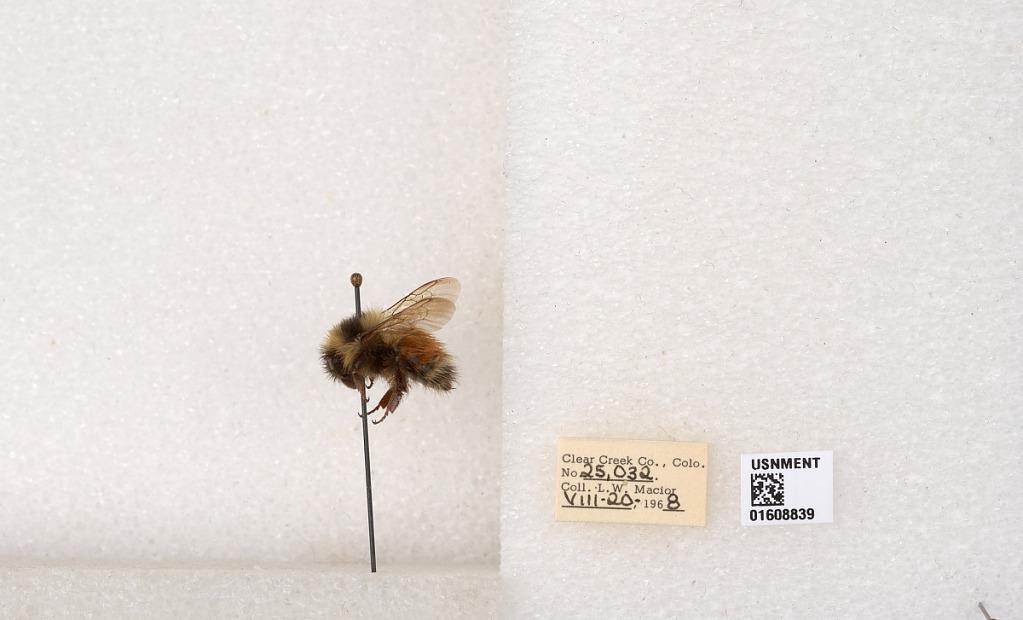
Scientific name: Bombus (Pyrobombus) sylvicola Kirby
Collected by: L. Macior
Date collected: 1968-8-20
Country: United States
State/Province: Colorado
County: Clear Creek
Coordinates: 39.6891, -105.644